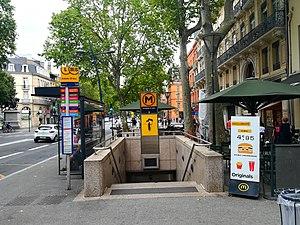
Bouche de la station Jeanne d'Arc du métro de Toulouse. Occitan
La station Jeanne-d’Arc est une station de la ligne B du métro de Toulouse. Elle est située au niveau du boulevard de Strasbourg, dans le quartier Jeanne-d'Arc, dans le centre-ville de Toulouse.